Harald Johnsen

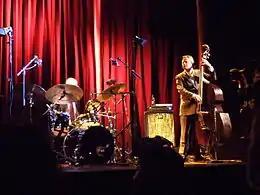
Harald Johnsen during a concert with Tord Gustavsen Trio in Oslo 2007.

Johnsen was a graduate of the Jazz program at Trondheim Musikkonservatorium (NTNU, 1989–92). He participated in the "two basses event" with the Trygve Seim led "Trondheim Art Orchestra" later called "Trygve Seim Ensemble". He played a key role in a variety of jazz bands, including Nils-Olav Johansen Trio, Christian Belt Trio, Svein Olav Herstad Trio, Jan Erik Kongshaug Quartet and Køhn/Johansen Sextet. He was a member of several bands, including Erlend Skomsvoll's "Hvorfor Ikke?" in 1994, Erik Wesseltoft Quartet from 1995, "Appaloosa Nova" from 1996, and collaborated on the album "You'll always need friends" (1997) within The Alf Kjellman Project, and "Choice" (1998) with Monica Borgen. He has also played a while with Ditlef Eckhoff, releasing an album "Impressions of Antibes" (1997). In the last years of his life he had great success in the Tord Gustavsen Trio.